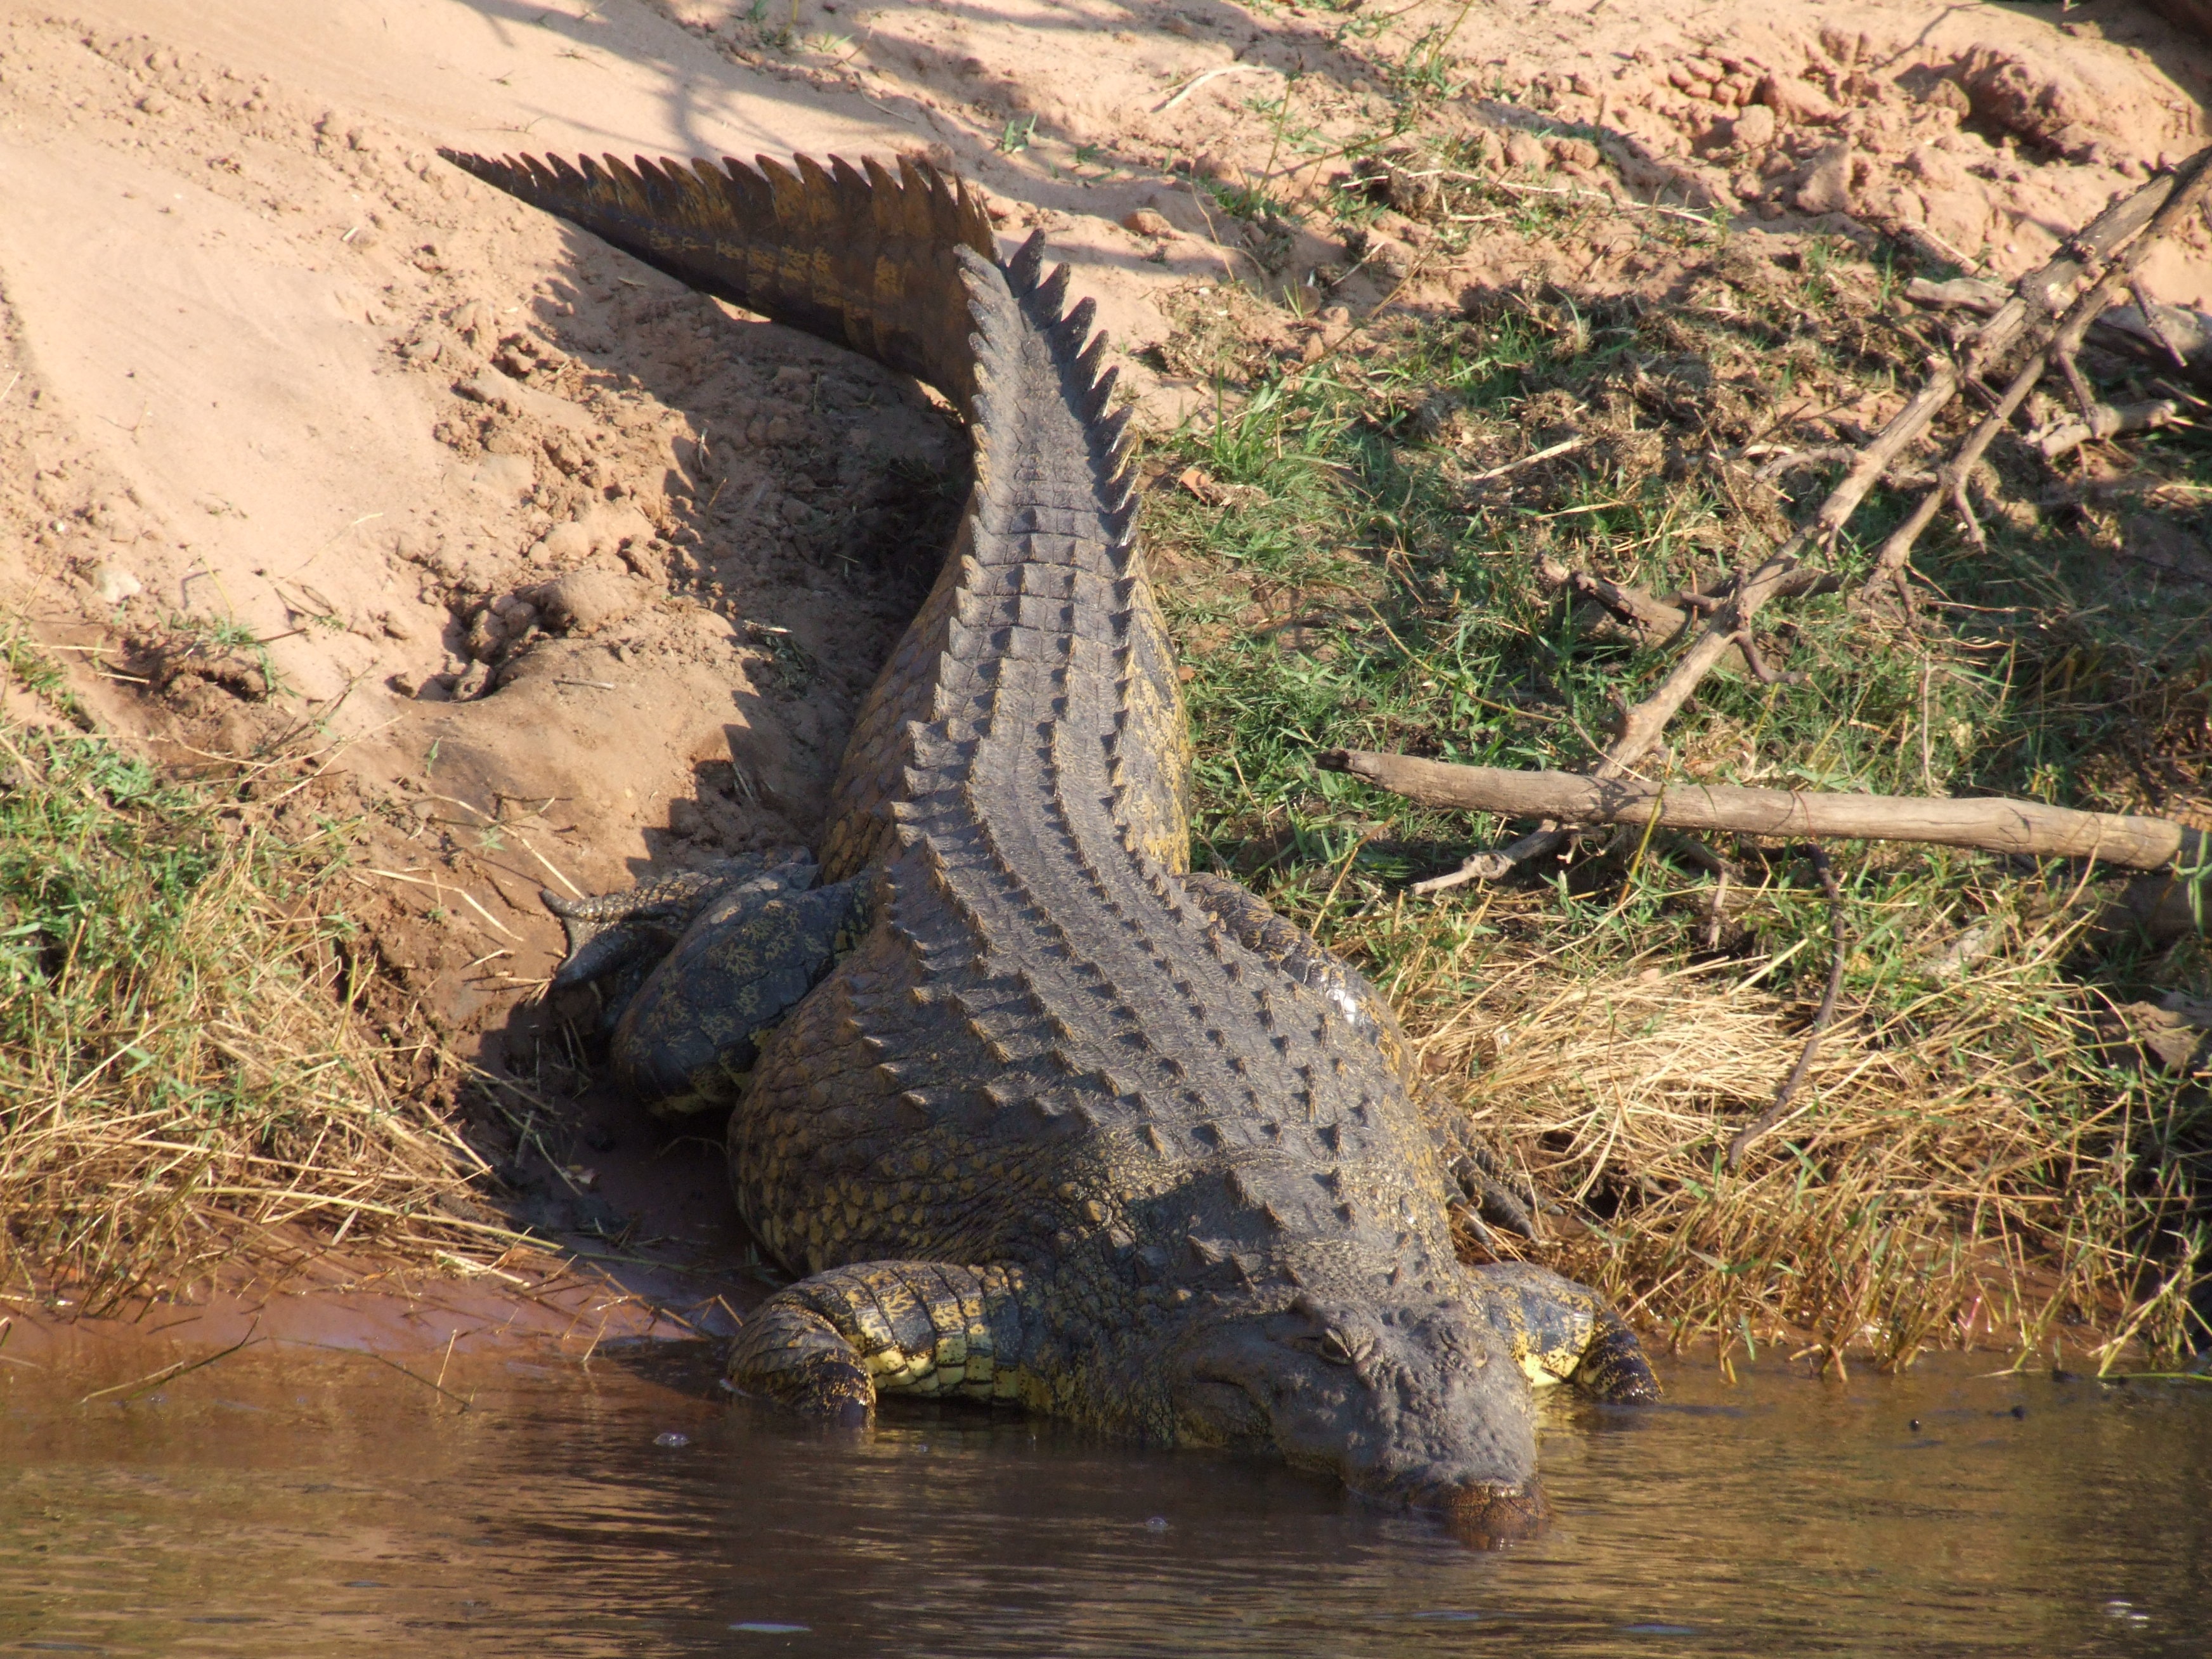
river, wildlife, africa, predator, reptile, fauna, crocodile, alligator, animals, vertebrate, botswana, dangerous, crocodilia, aligator, nile crocodile